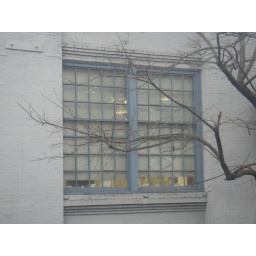
Looks like the tree wants in the window :)